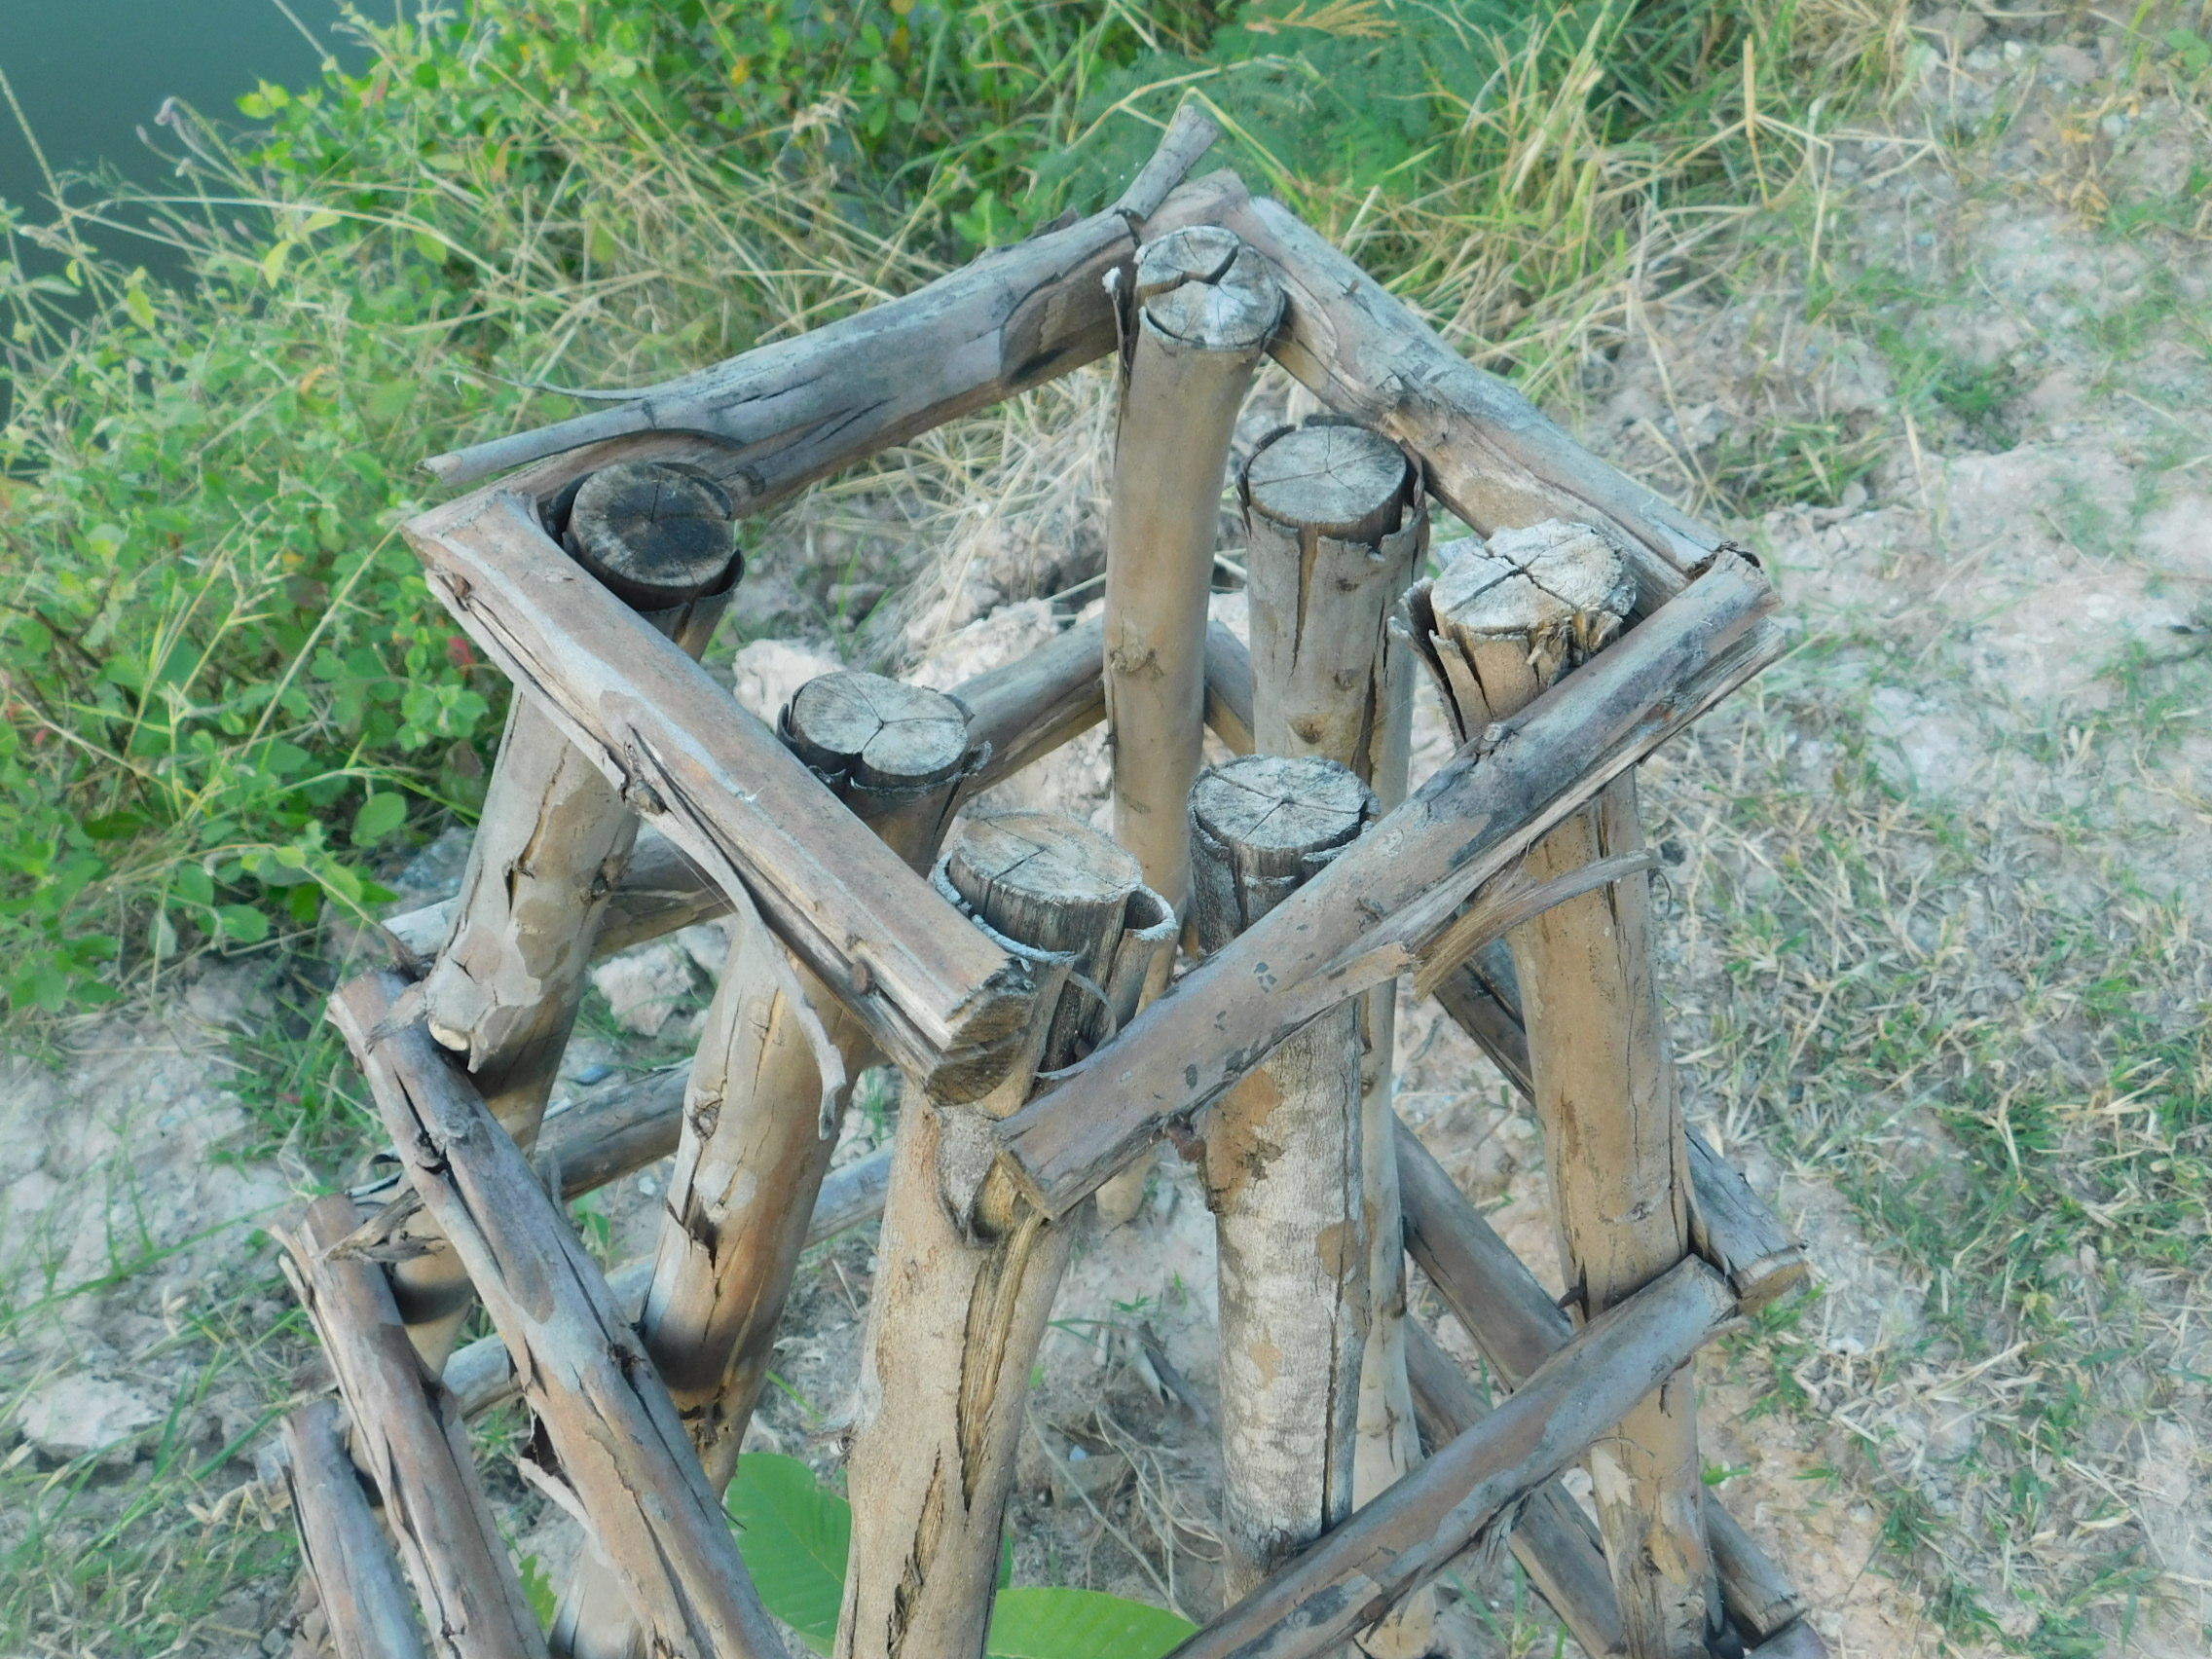
Better tree, wood